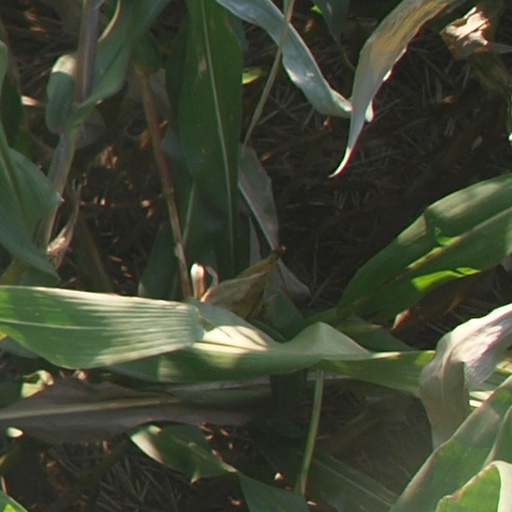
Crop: maize; corn